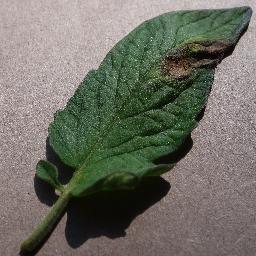
Label: Tomato___Late_blight